Laura Walker (curler)

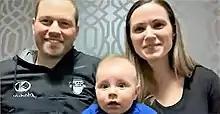
Geoff and Laura Walker with their son on CBC Sports "That Curling Show" in 2021

She is married to Geoff Walker of Team Gushue, and has two children. She is employed as a mortgage broker for Mortgage Design Group.